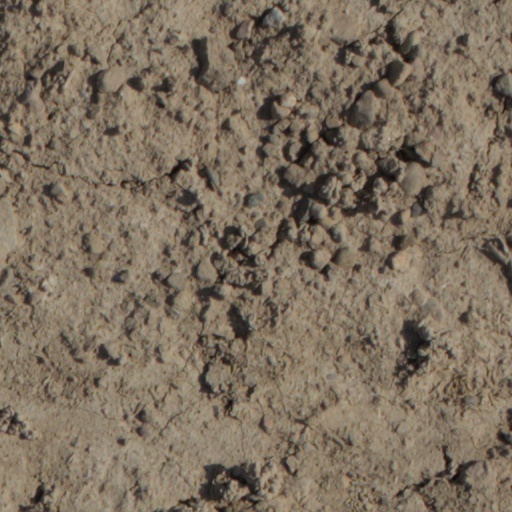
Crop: wheat